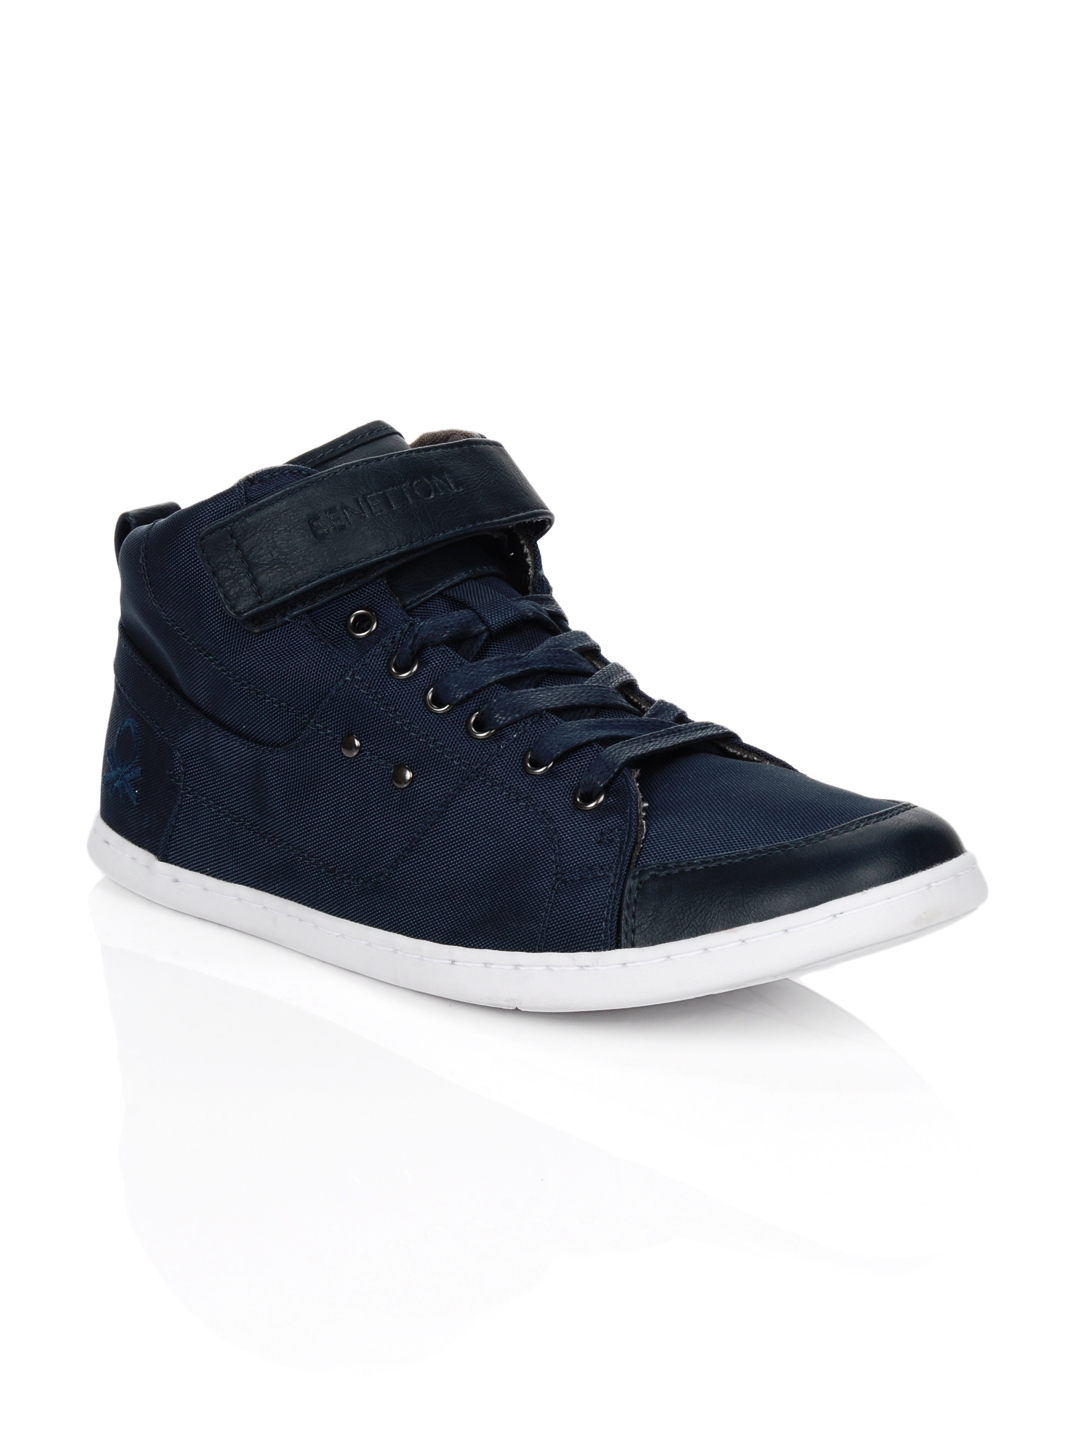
United Colors of Benetton Men Blue Shoes
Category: Footwear / Shoes / Casual Shoes
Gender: Men
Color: Blue
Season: Summer 2012
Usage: Casual